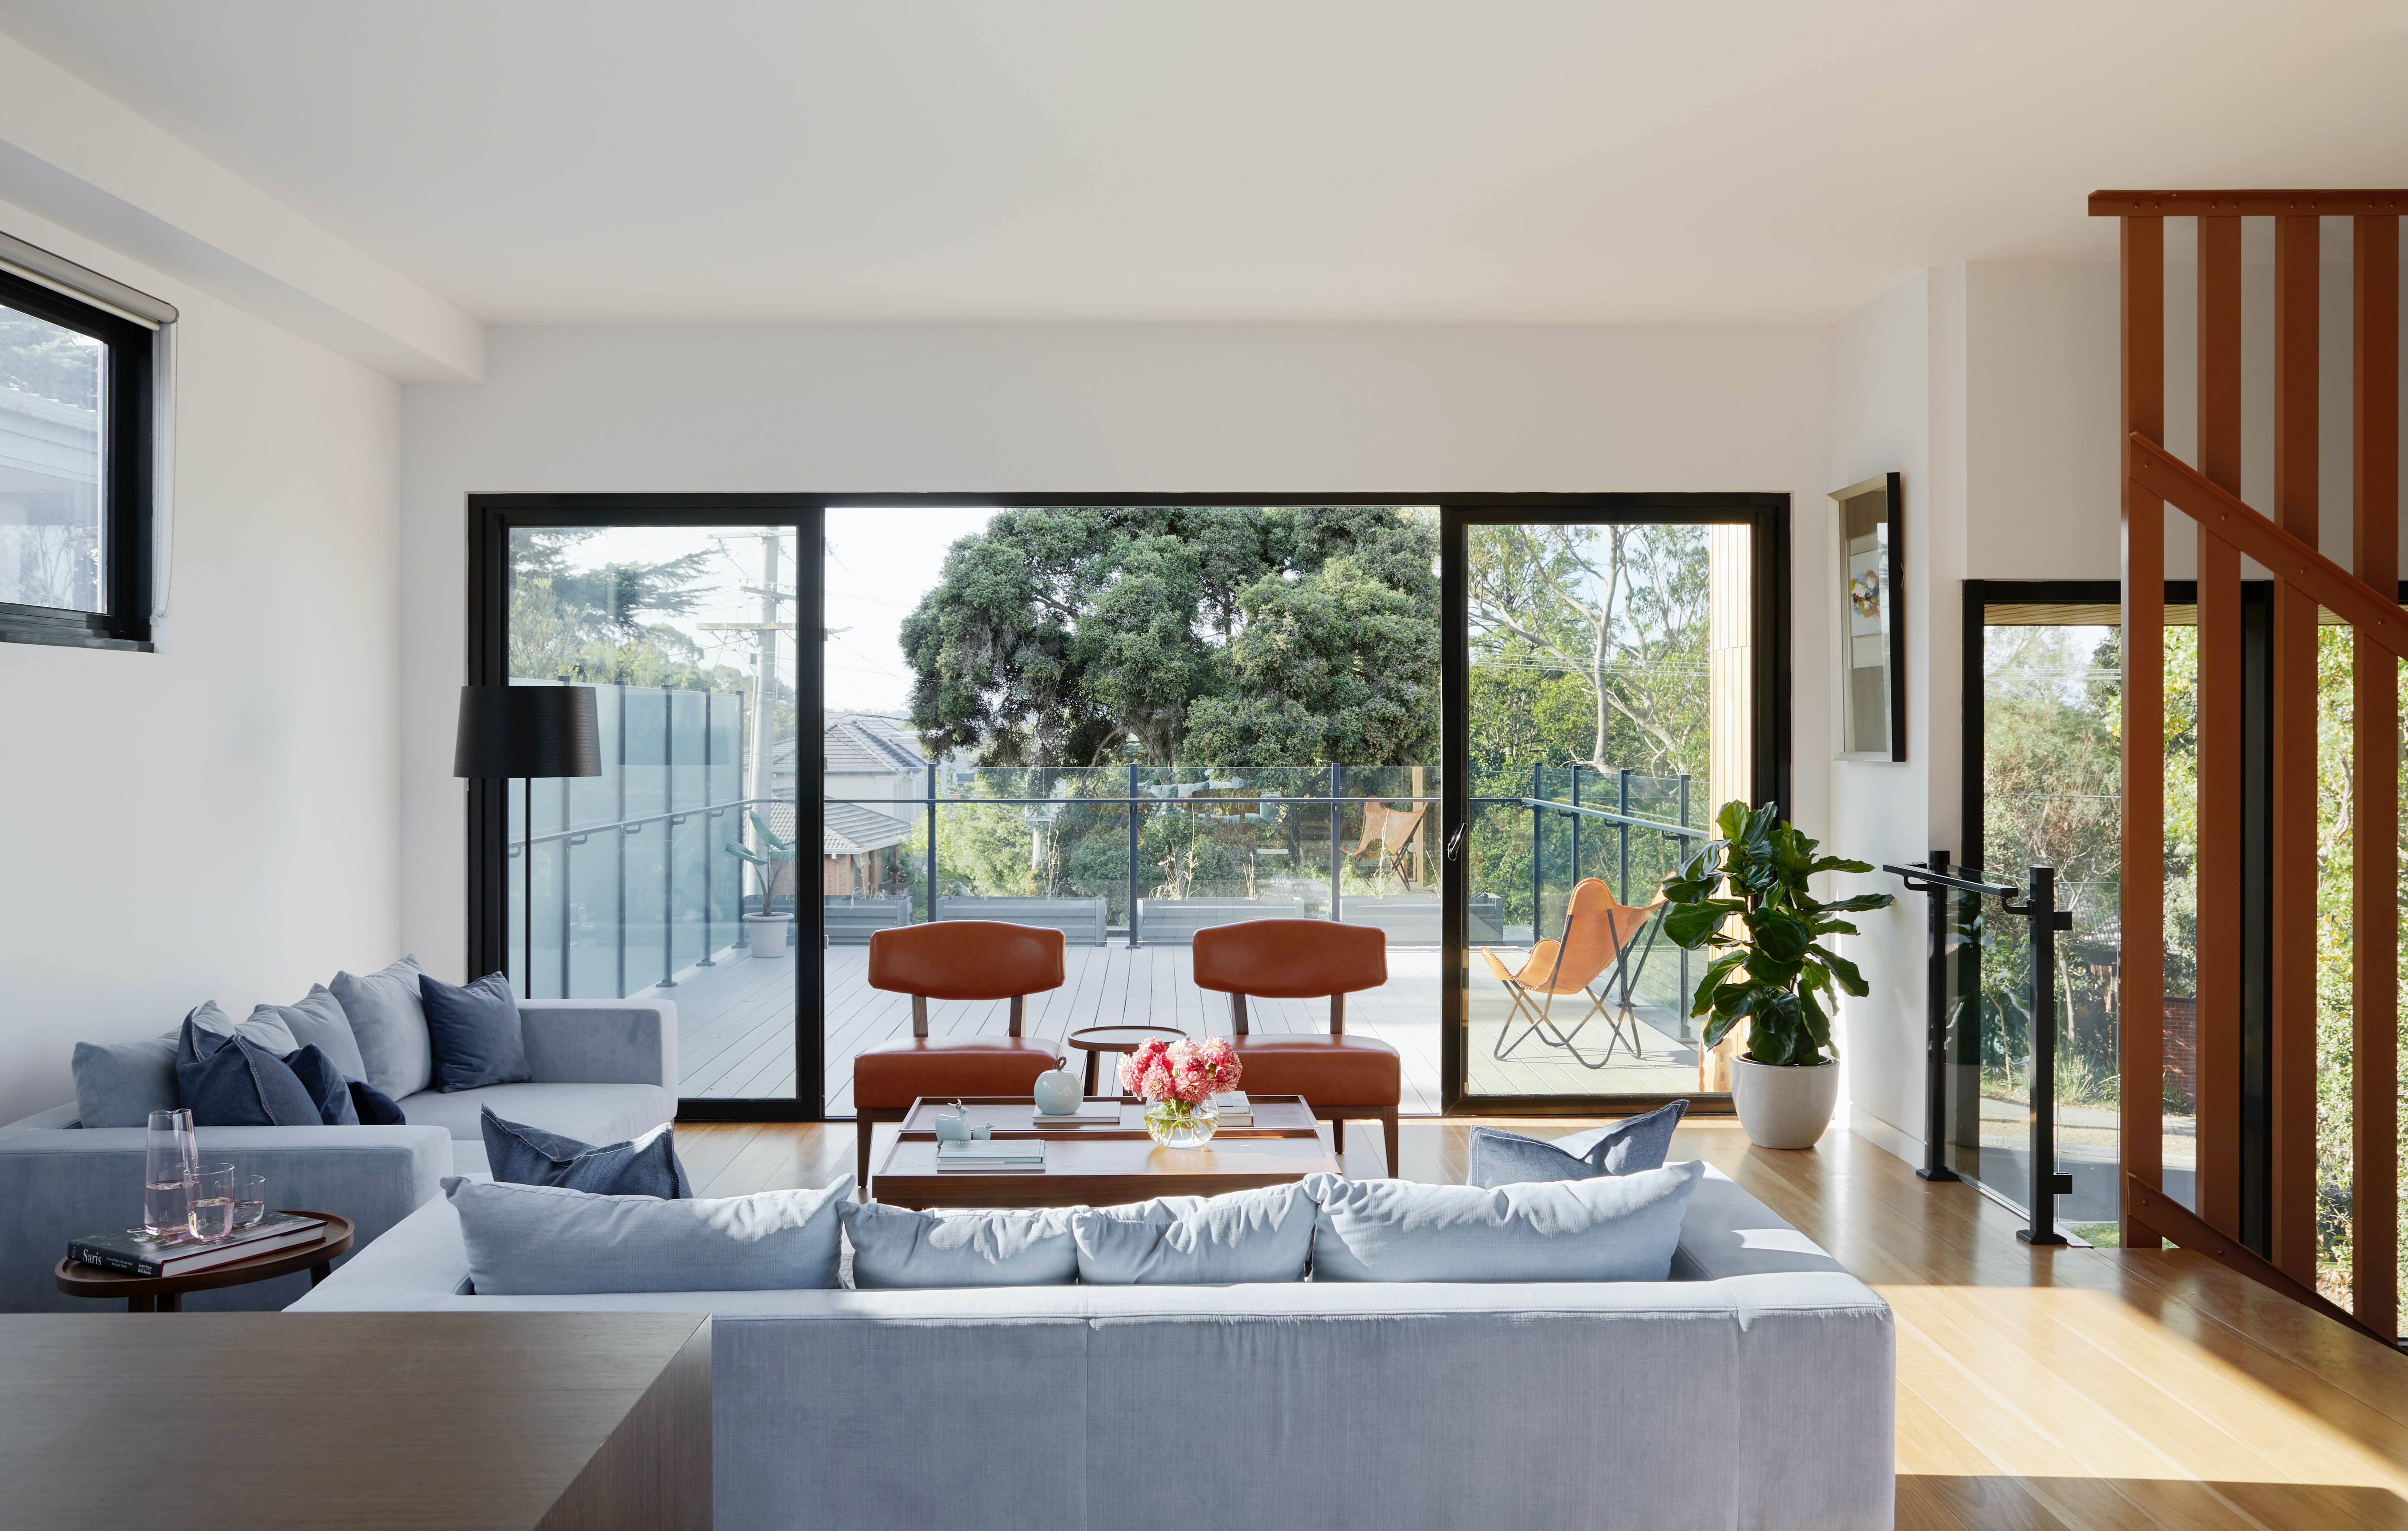
komfort, kreative, loveseat, interier, kurort, hotel, luxury, cottag, relax, olekor, apartment, couch, divan, lounge, room, nature, attire, living room, property, interior design, furniture, building, house, coffee table, home, ceiling, table, real estate, architecture, window, dining room, floor, daylighting, chair, loft, hardwood, estate, villa, flooring, door, shade